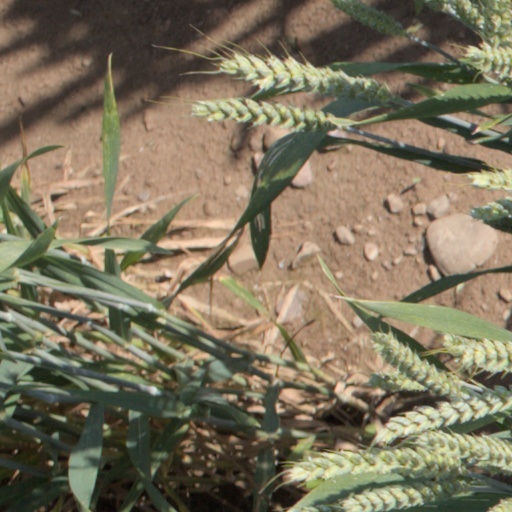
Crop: wheat